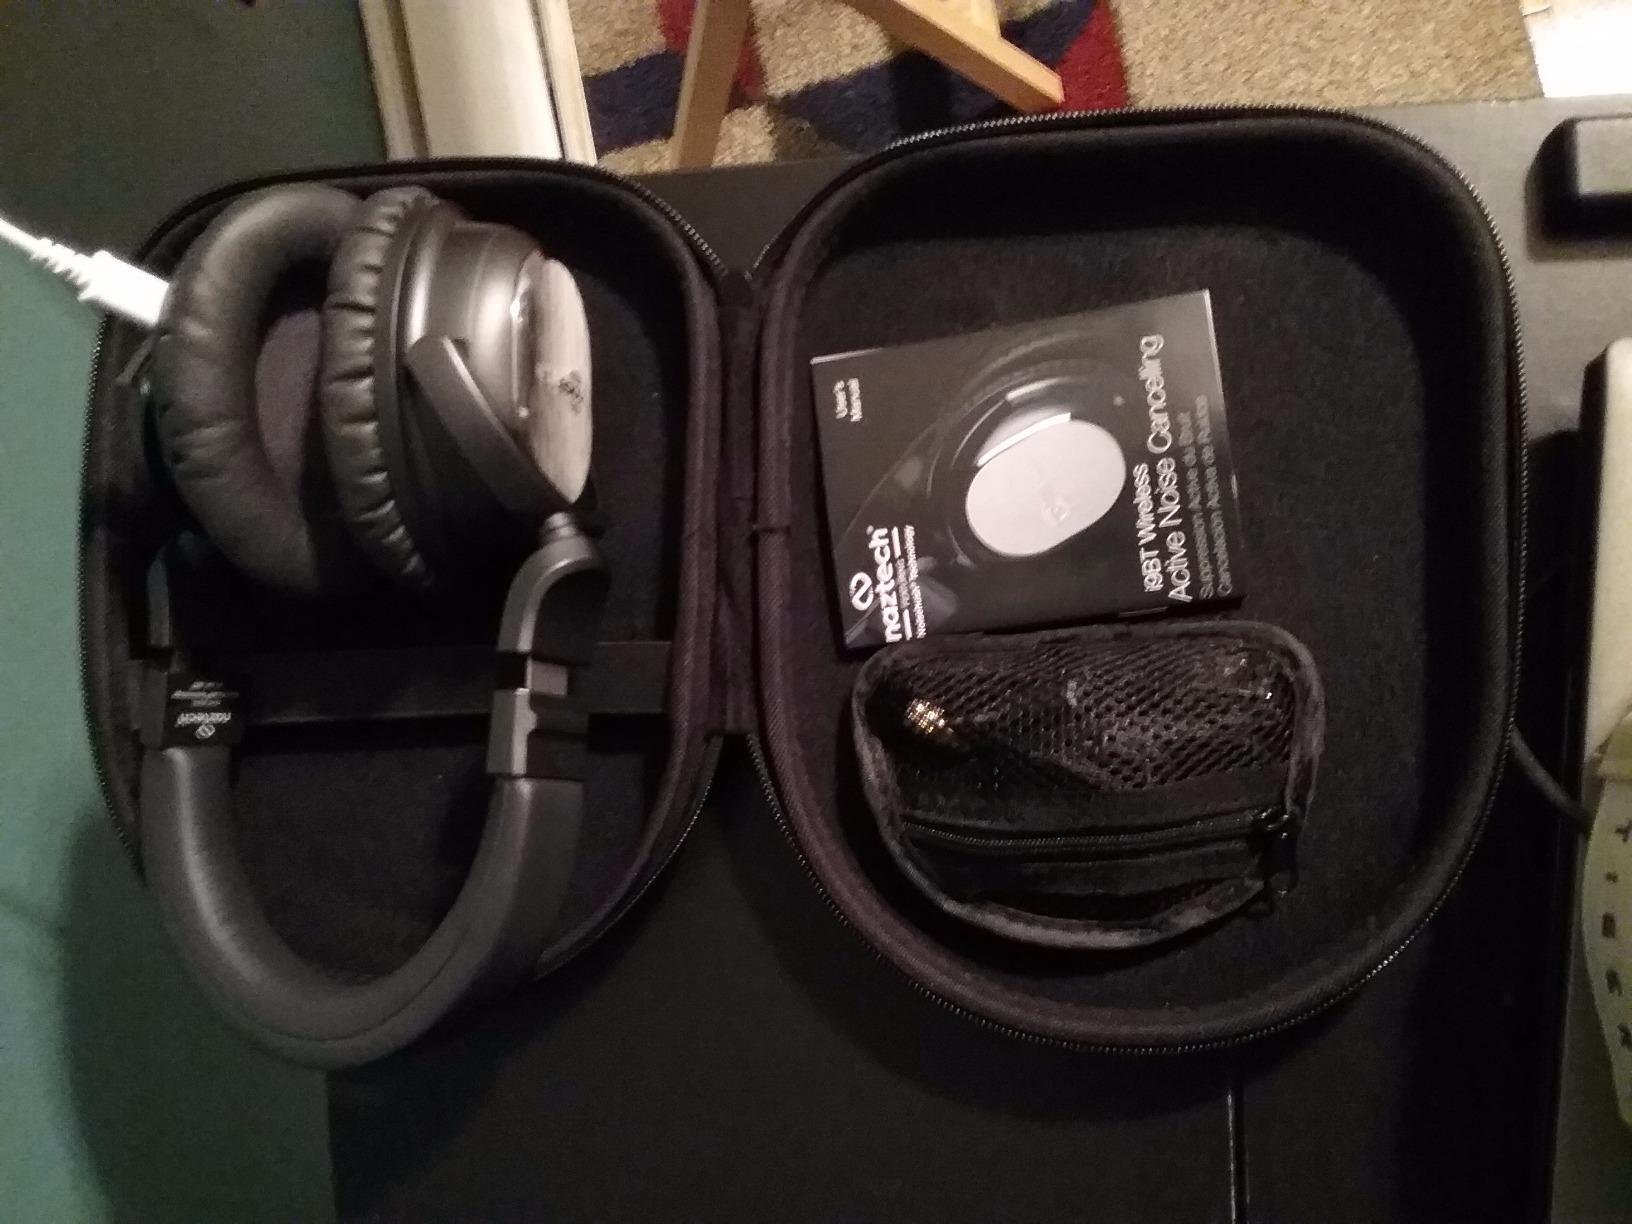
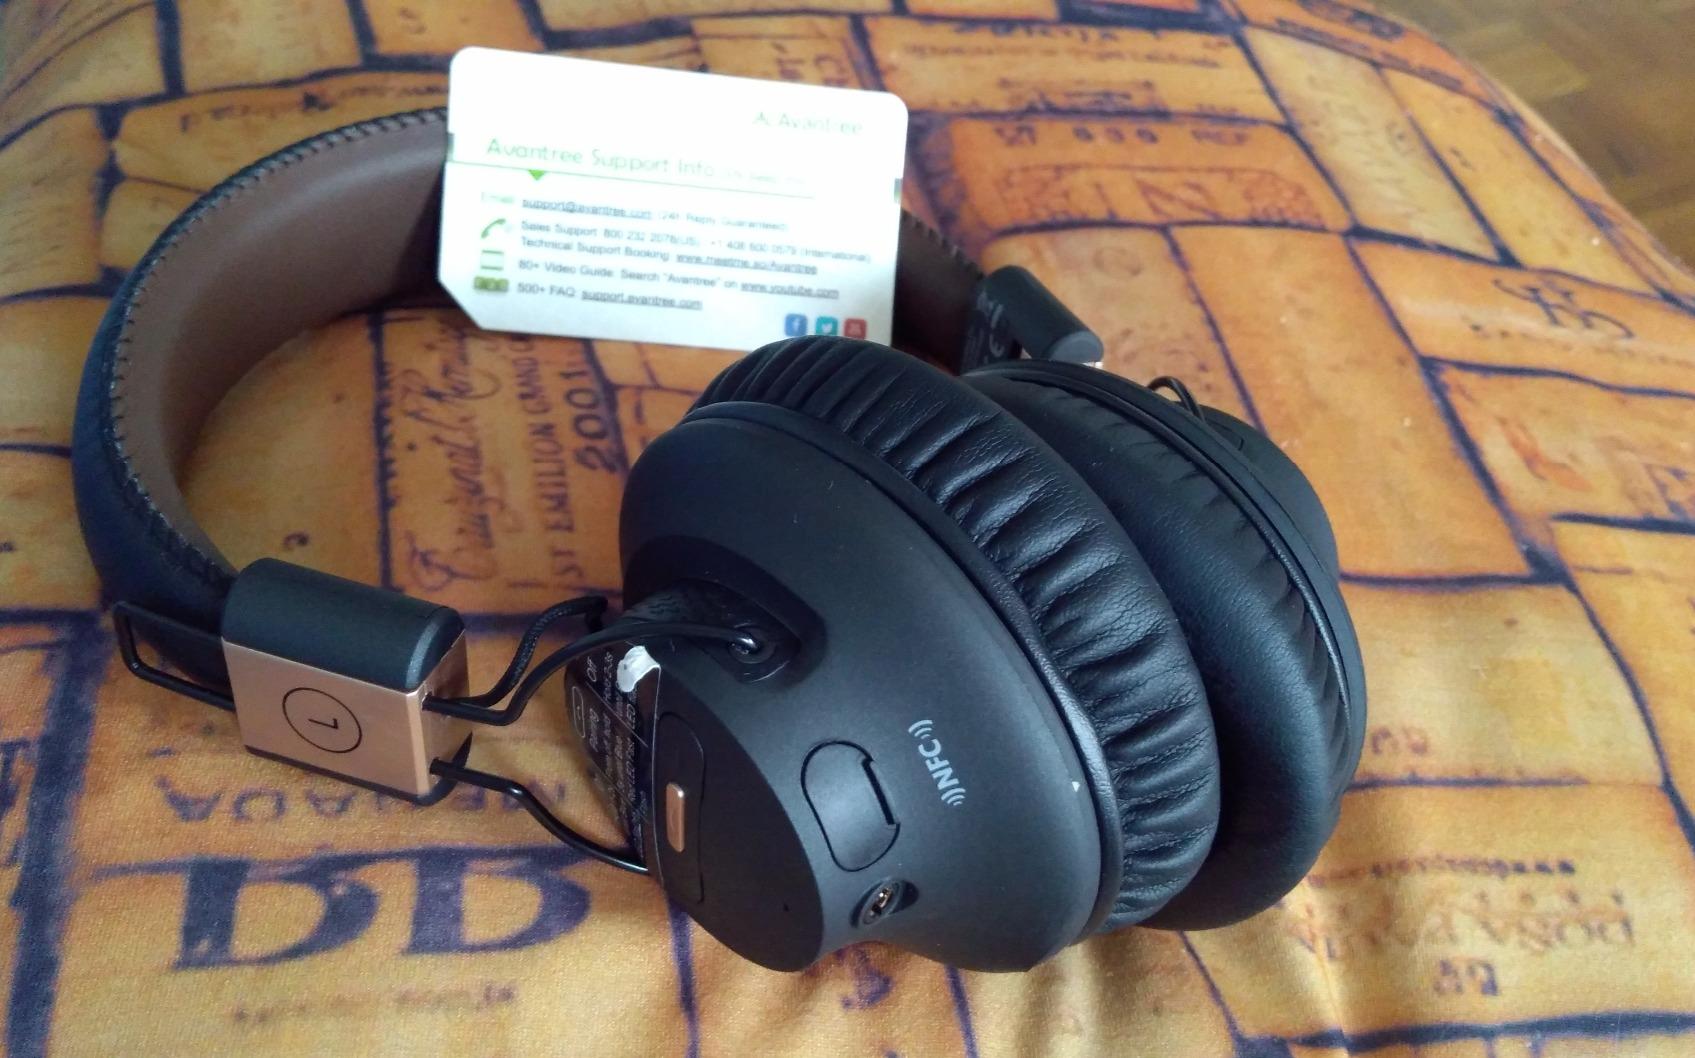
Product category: headphones
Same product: no